Football at the 1908 Summer Olympics

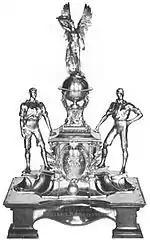
The "Challenge Cup", awarded to the winning team

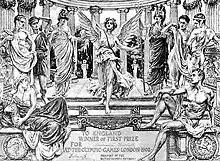
Winner's certificate

At the 1908 Summer Olympics in London, England, an official football tournament between national representative selections was contested for the first time; football had been played between club teams at the Games of 1900 and 1904.